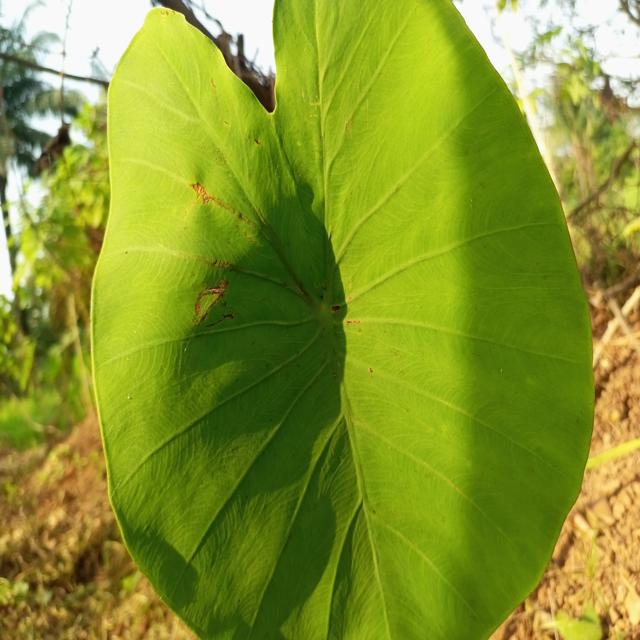
Label: Early_Blight